Surrogacy

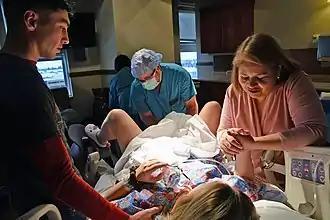
Intended parents attend the birth of their child by a gestational surrogate.

Surrogacy is an arrangement whereby a woman gets pregnant and gives birth on behalf of another person or couple who will become the child's legal parents after birth. People pursue surrogacy for a variety of reasons such as infertility, dangers or undesirable factors of pregnancy, or when pregnancy is a medical impossibility. Surrogacy is highly controversial and only legal in twelve countries.